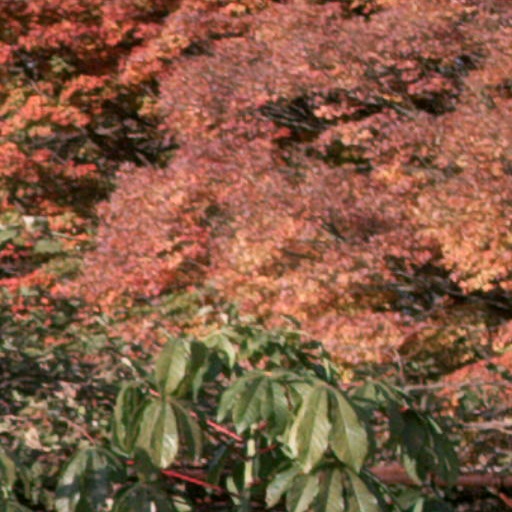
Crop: cassava